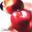
Label: apple